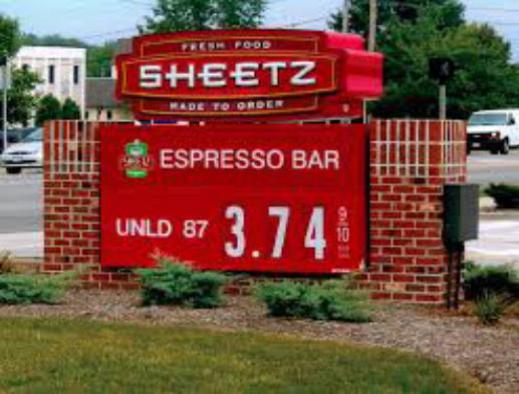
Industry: Food